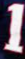
Number: 1